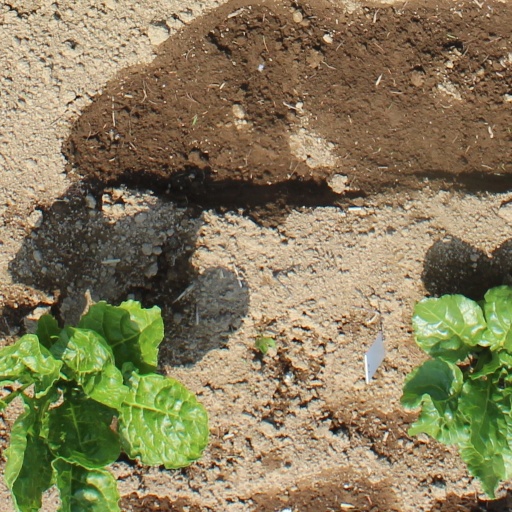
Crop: sugar beet